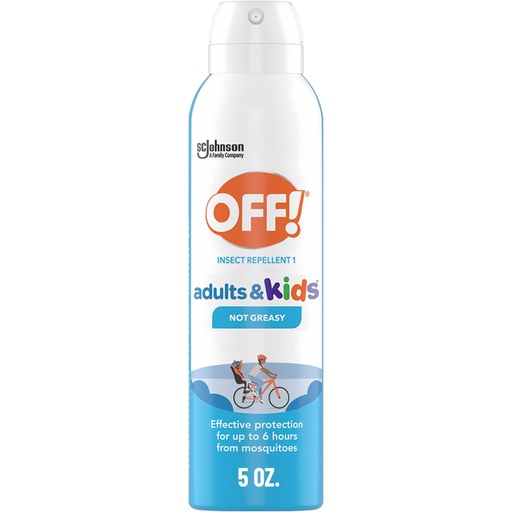
OFF! Insect Repellent Aerosol for Adults & Kids, Fragrance-Free Bug Spray for Everyday Protection from Mosquitoes and Ticks, 5 oz
About This Non-greasy, unscented insect repellent is breathable and does not feel sticky or oily Protects children ages 1 and up and adults from mosquitoes, ticks, and biting flies Mosquito repellent provides up to 6 hours of effective protection against mosquitoes for your family Offers effective protection from mosquitoes that may carry West Nile Virus when used as directed Continuous aerosol spray provides easy and fast application while ensuring uniform coverage of anti-mosquito formula Suitable for children age 1 year and older; For kids 1-10 years, apply no more than twice daily Overview Brand : OFF! Scent : Unscented Item Volume : 5 Fluid Ounces Material Feature : Fragrance Free Item Form : Aerosol
Brand: OFF
Category: Health & Beauty > Personal Care > Cosmetics > Skin Care > Skin Insect Repellent